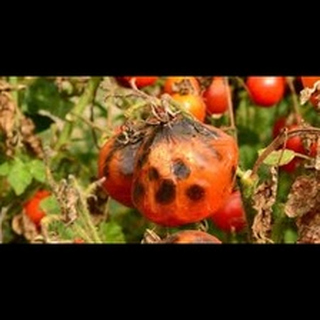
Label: wheat_common_root_rot